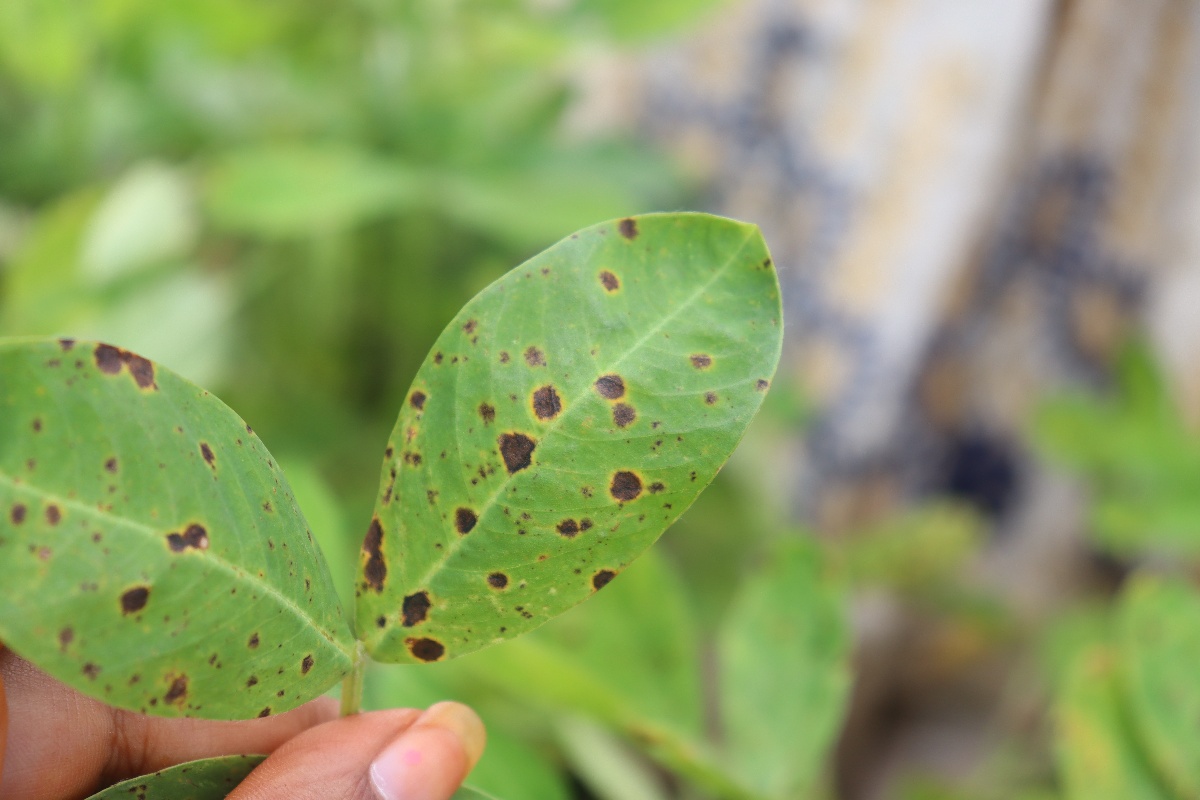
Label: late leaf spot